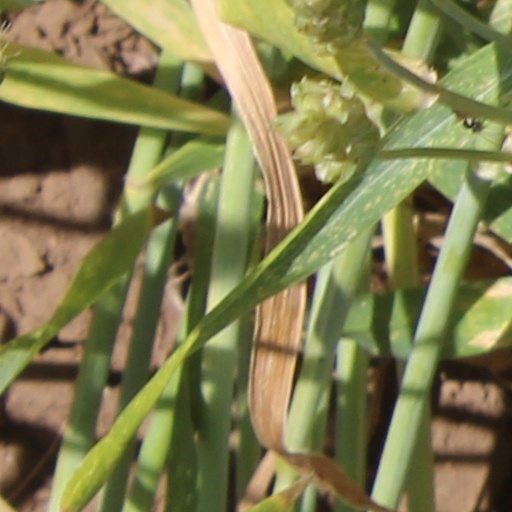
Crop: wheat